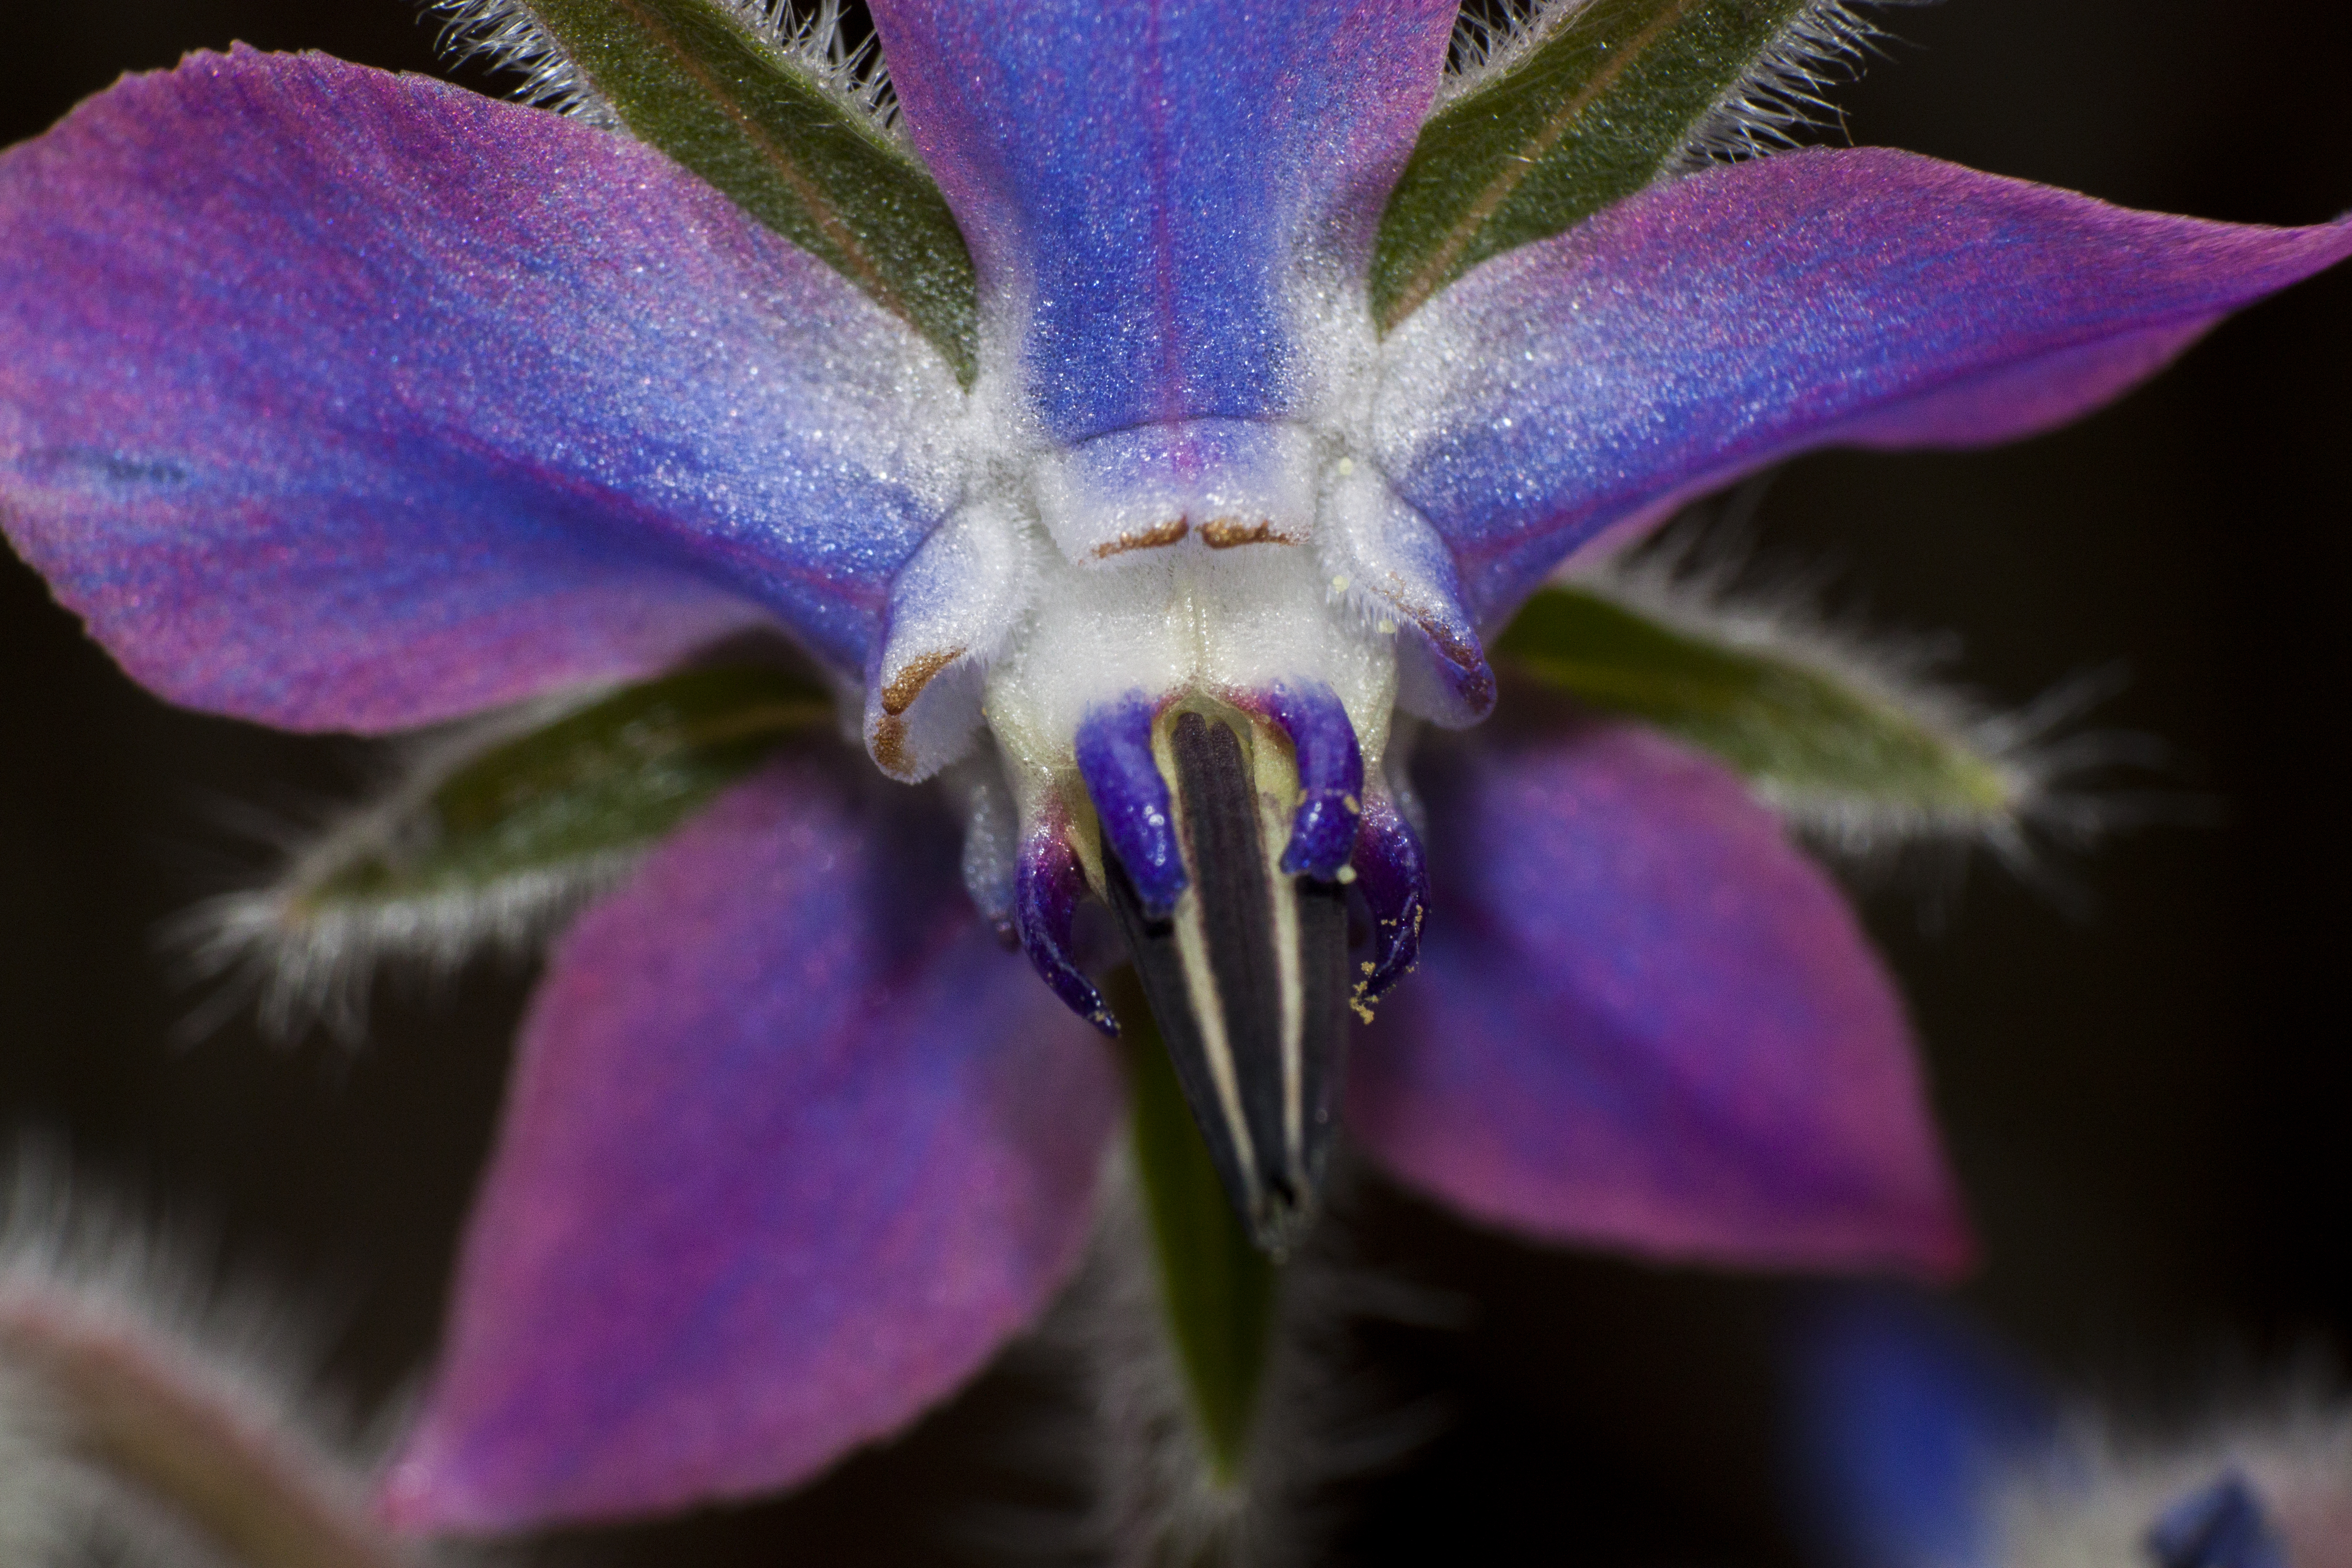
plant, photography, flower, purple, petal, macro, flora, wildflower, close up, uk, iris, eye, organ, peterborough, borage, boragoofficianalis, macro photography, flowering plant, land plant, violet family